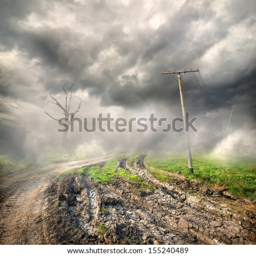
country road in the fog to the forest